Hp53int1

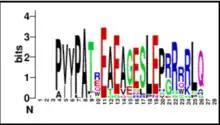
"Web Logo" "results using a multiple sequence alignment between Hp53int1 and its orthologs."

There is a possible O-ß-GlcNAc site between amino acids 14–20. There are no transmembrane domains nor signal peptides.